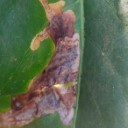
Label: Miner